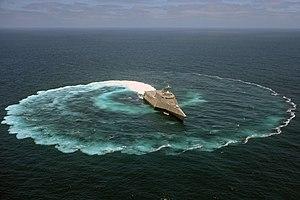
L'USS Independence (LCS-2) est un prototype de frégate légère à coque trimaran, furtive et modulaire, concourant pour le programme Littoral combat ship de l'US Navy.